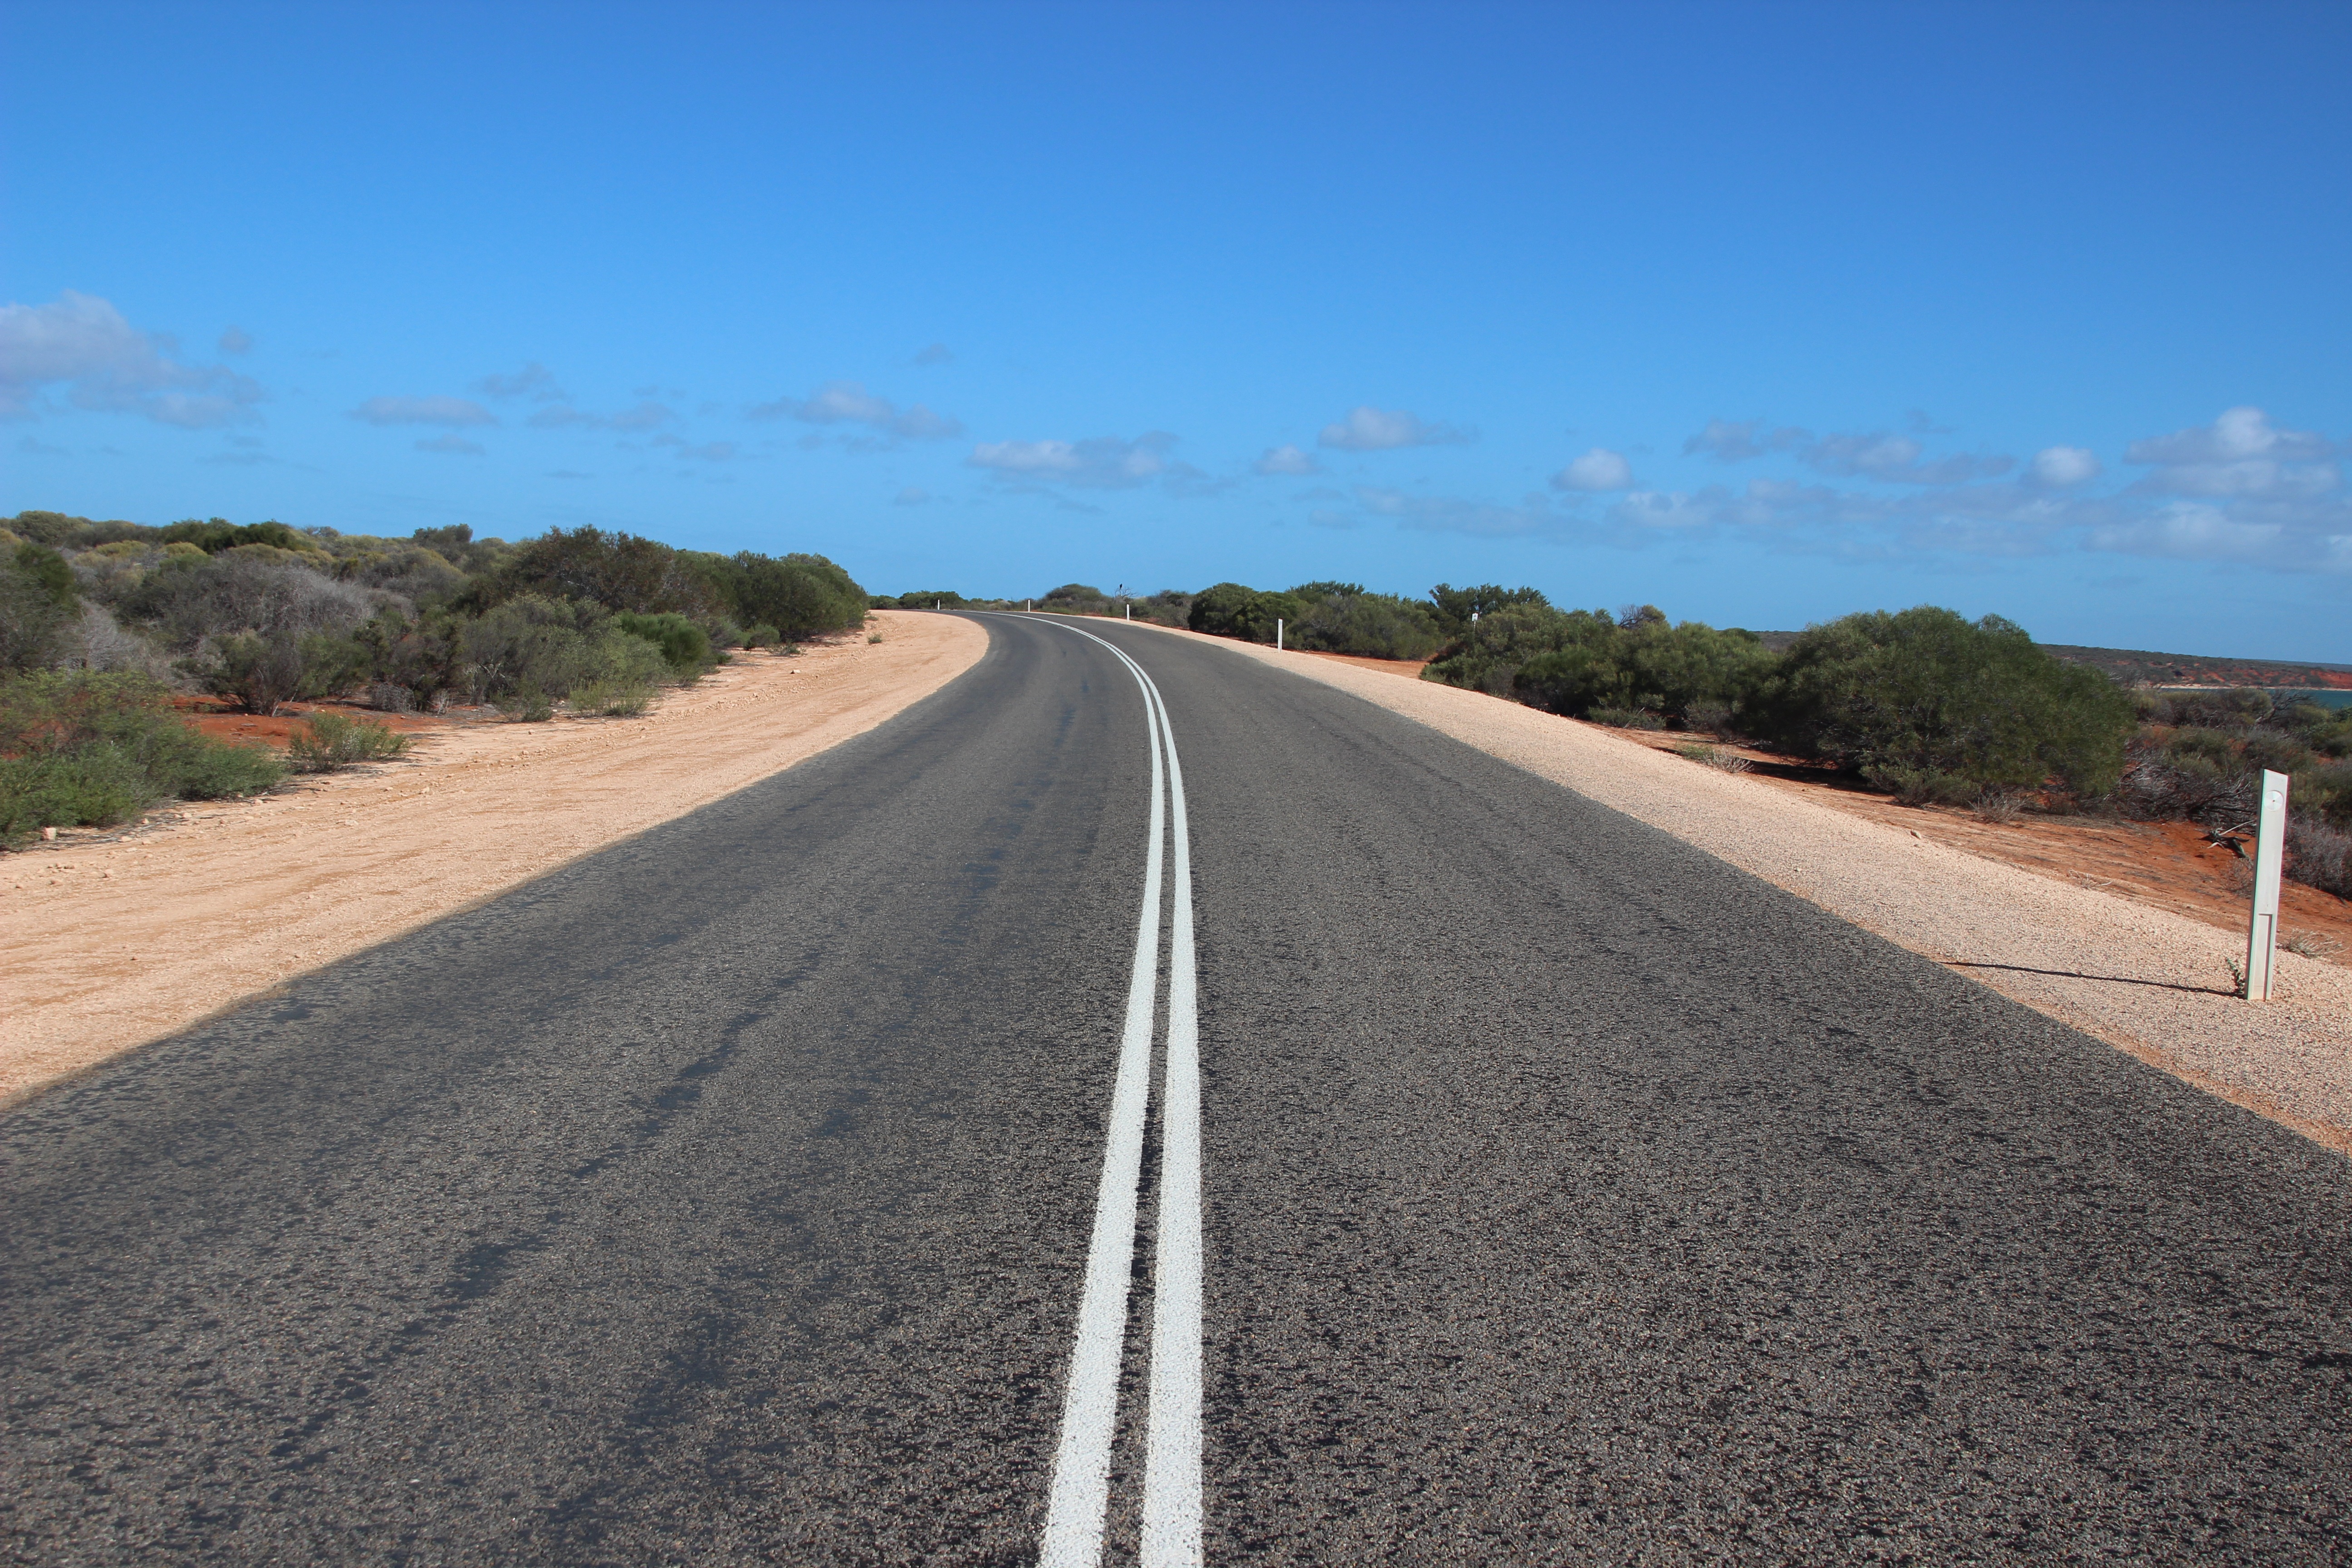
horizon, road, highway, asphalt, walkway, dirt road, soil, lane, road trip, infrastructure, unknown, objective, road surface, turning point, nonbuilding structure, controlled access highway